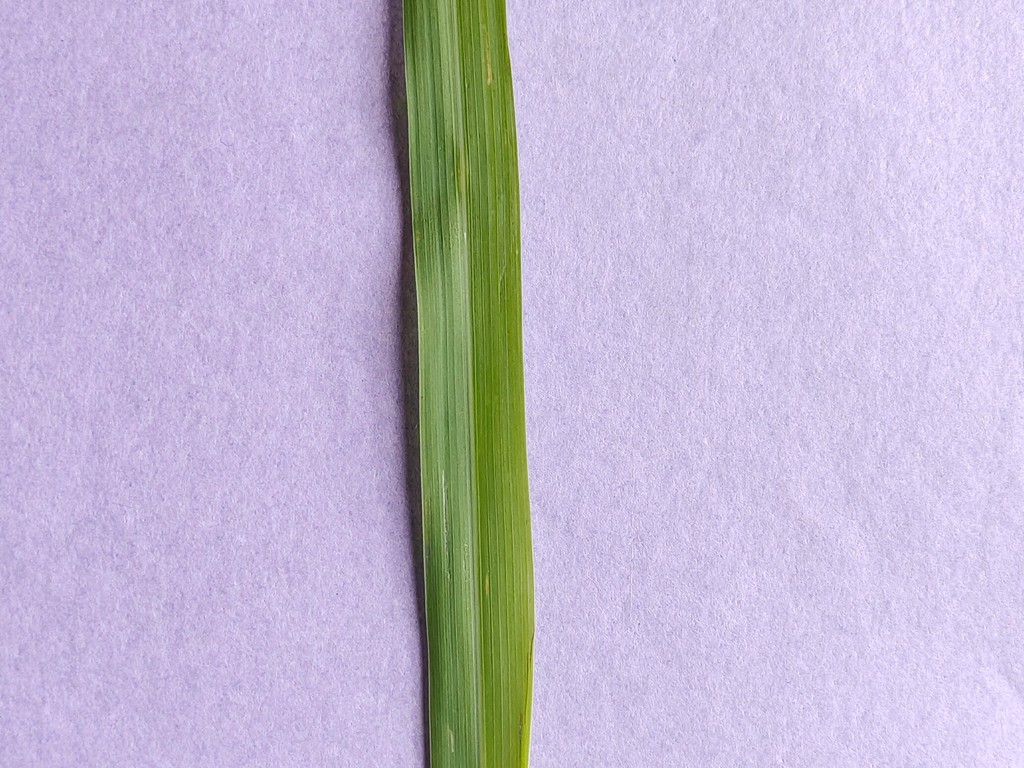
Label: Healthy